Betty Jane Rhodes

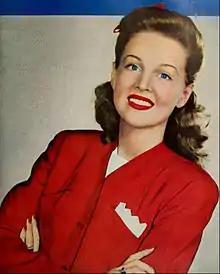
Rhodes in 1942.

Betty Jane Rhodes (April 21, 1921 – December 27, 2011) was an American actress and singer, most active in film during the late 1930s and the World War II era. She was also known as Jane Rhodes.